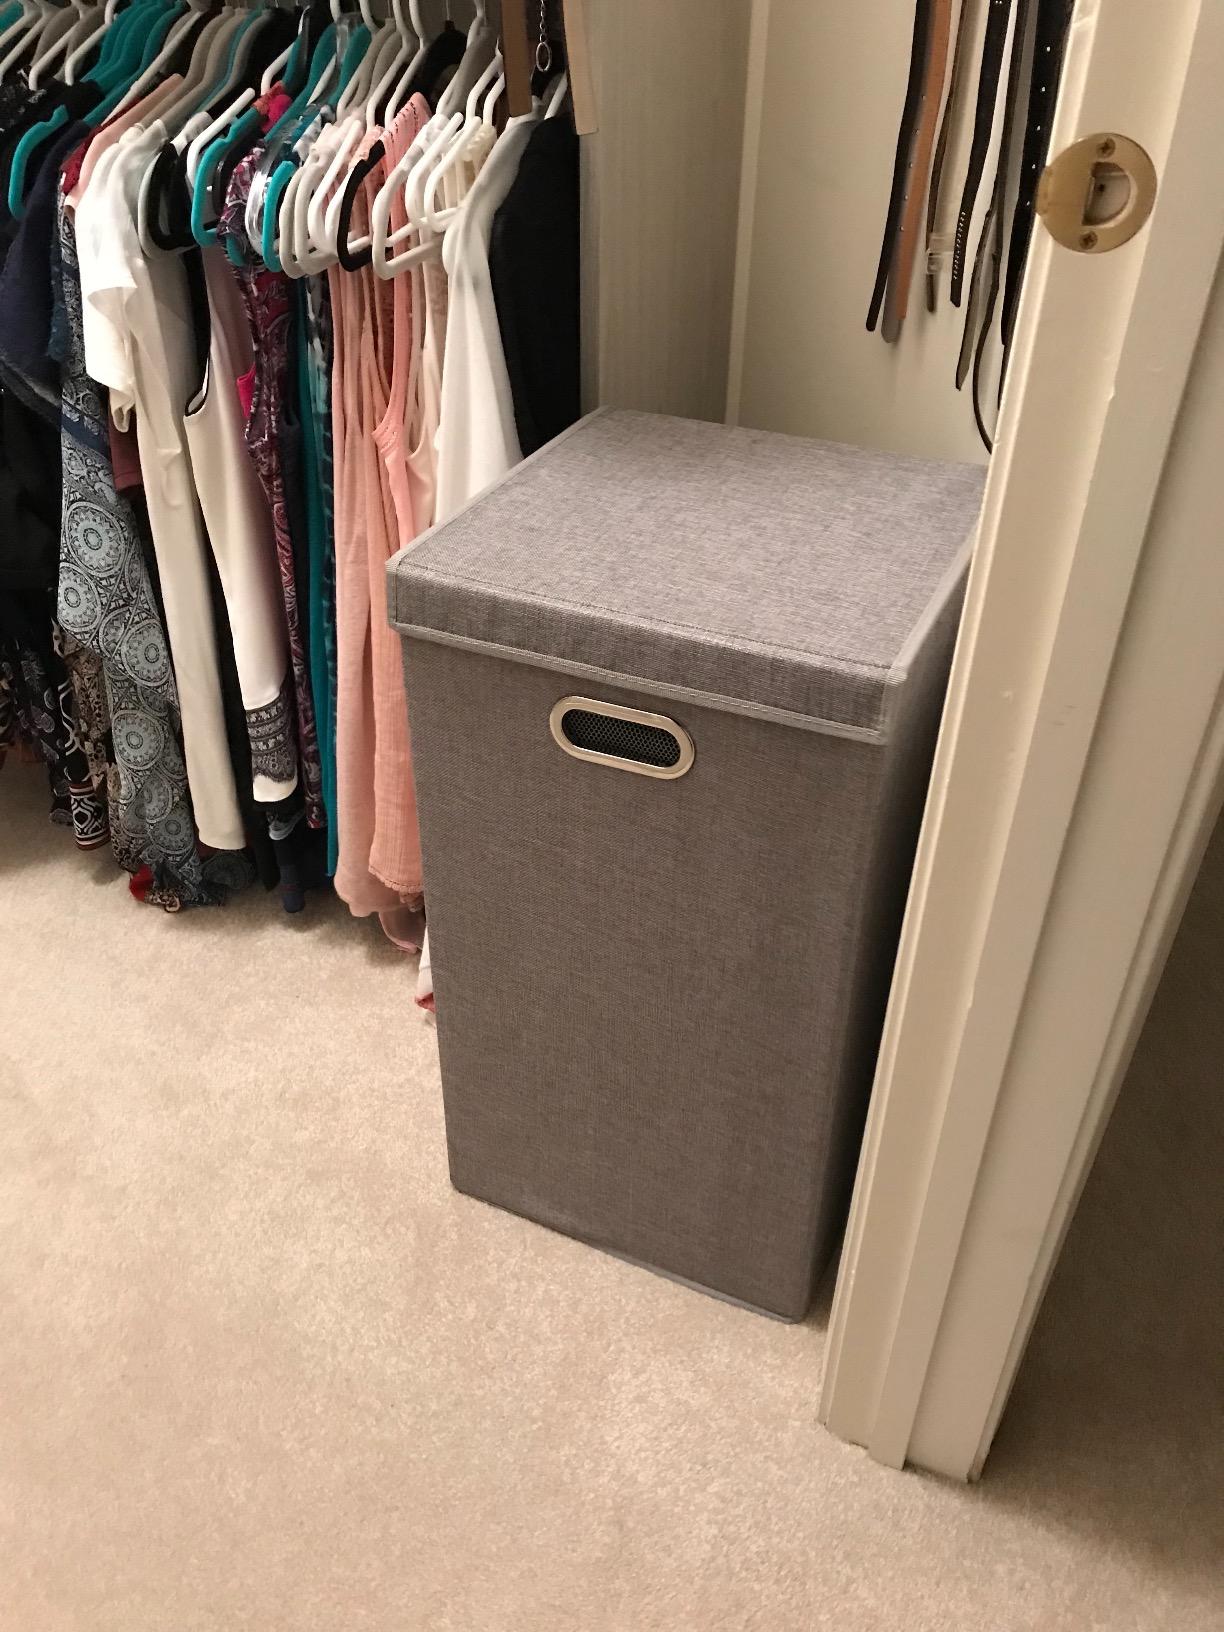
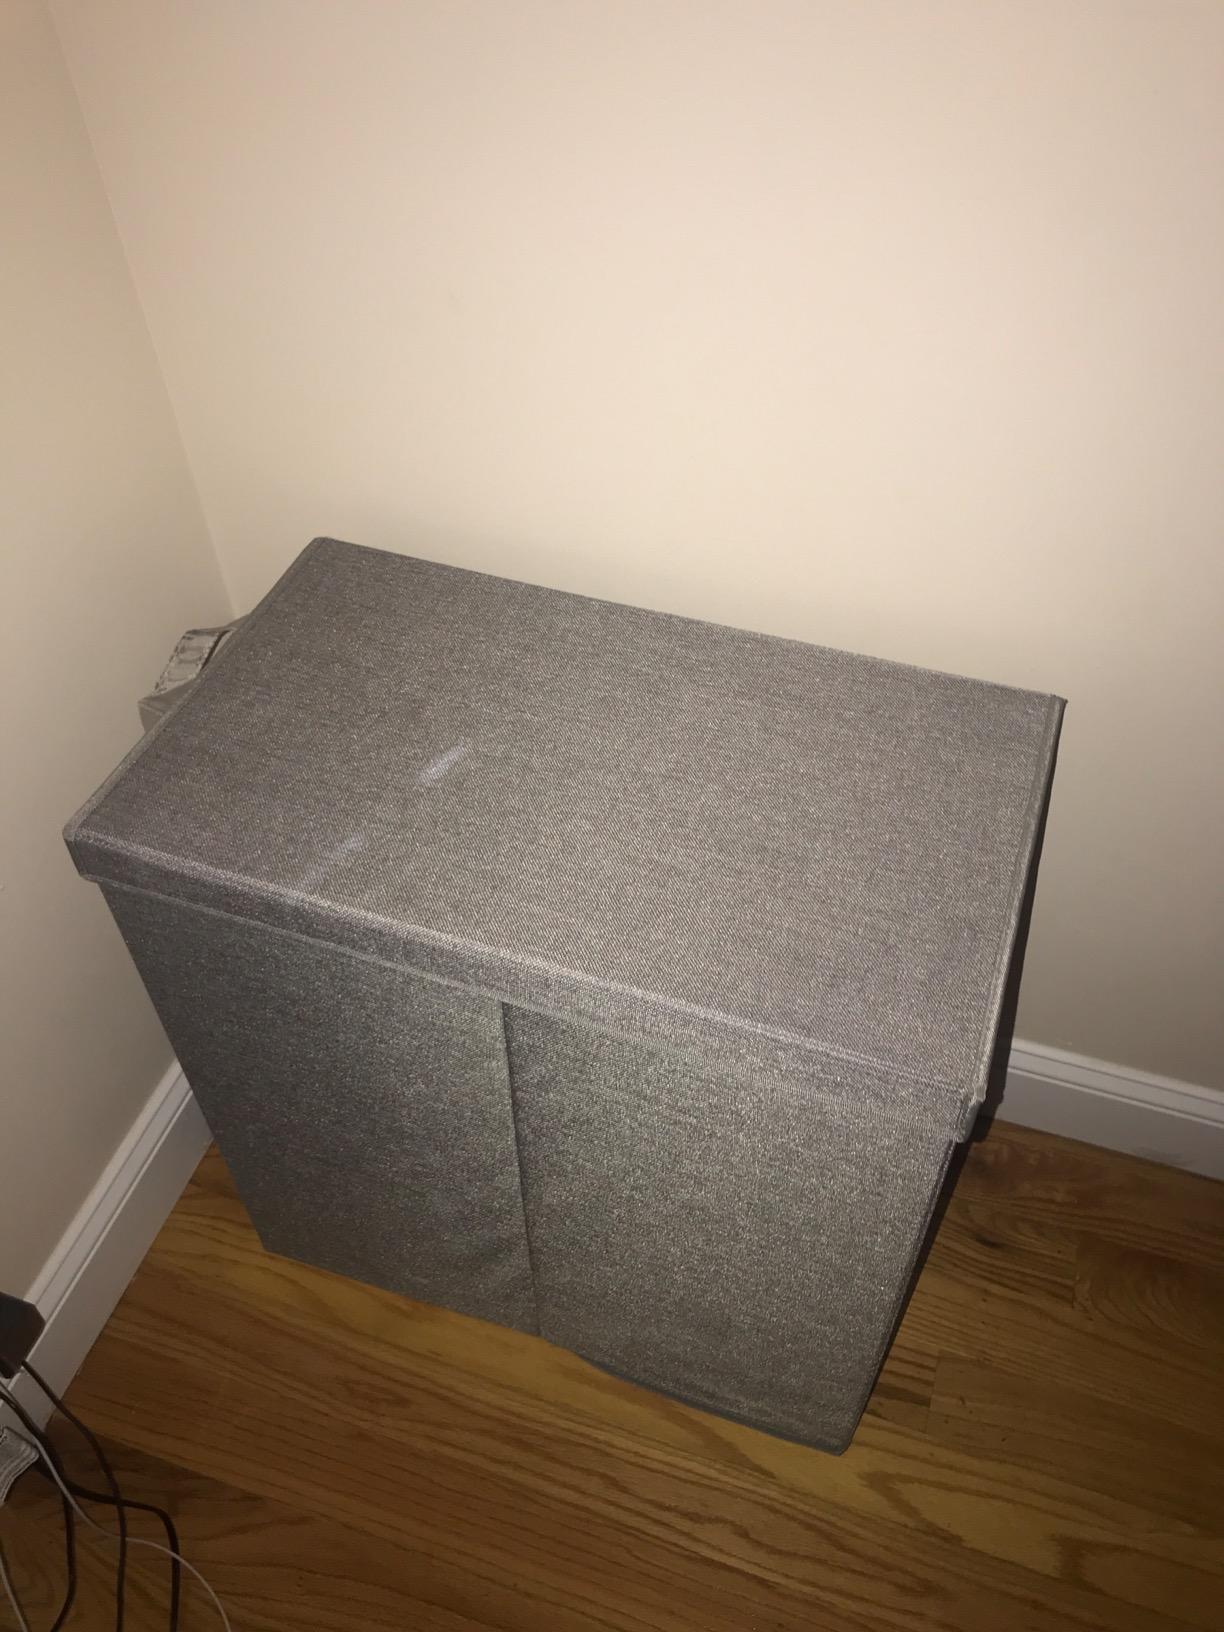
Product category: items_hamper
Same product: no